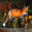
Label: fox